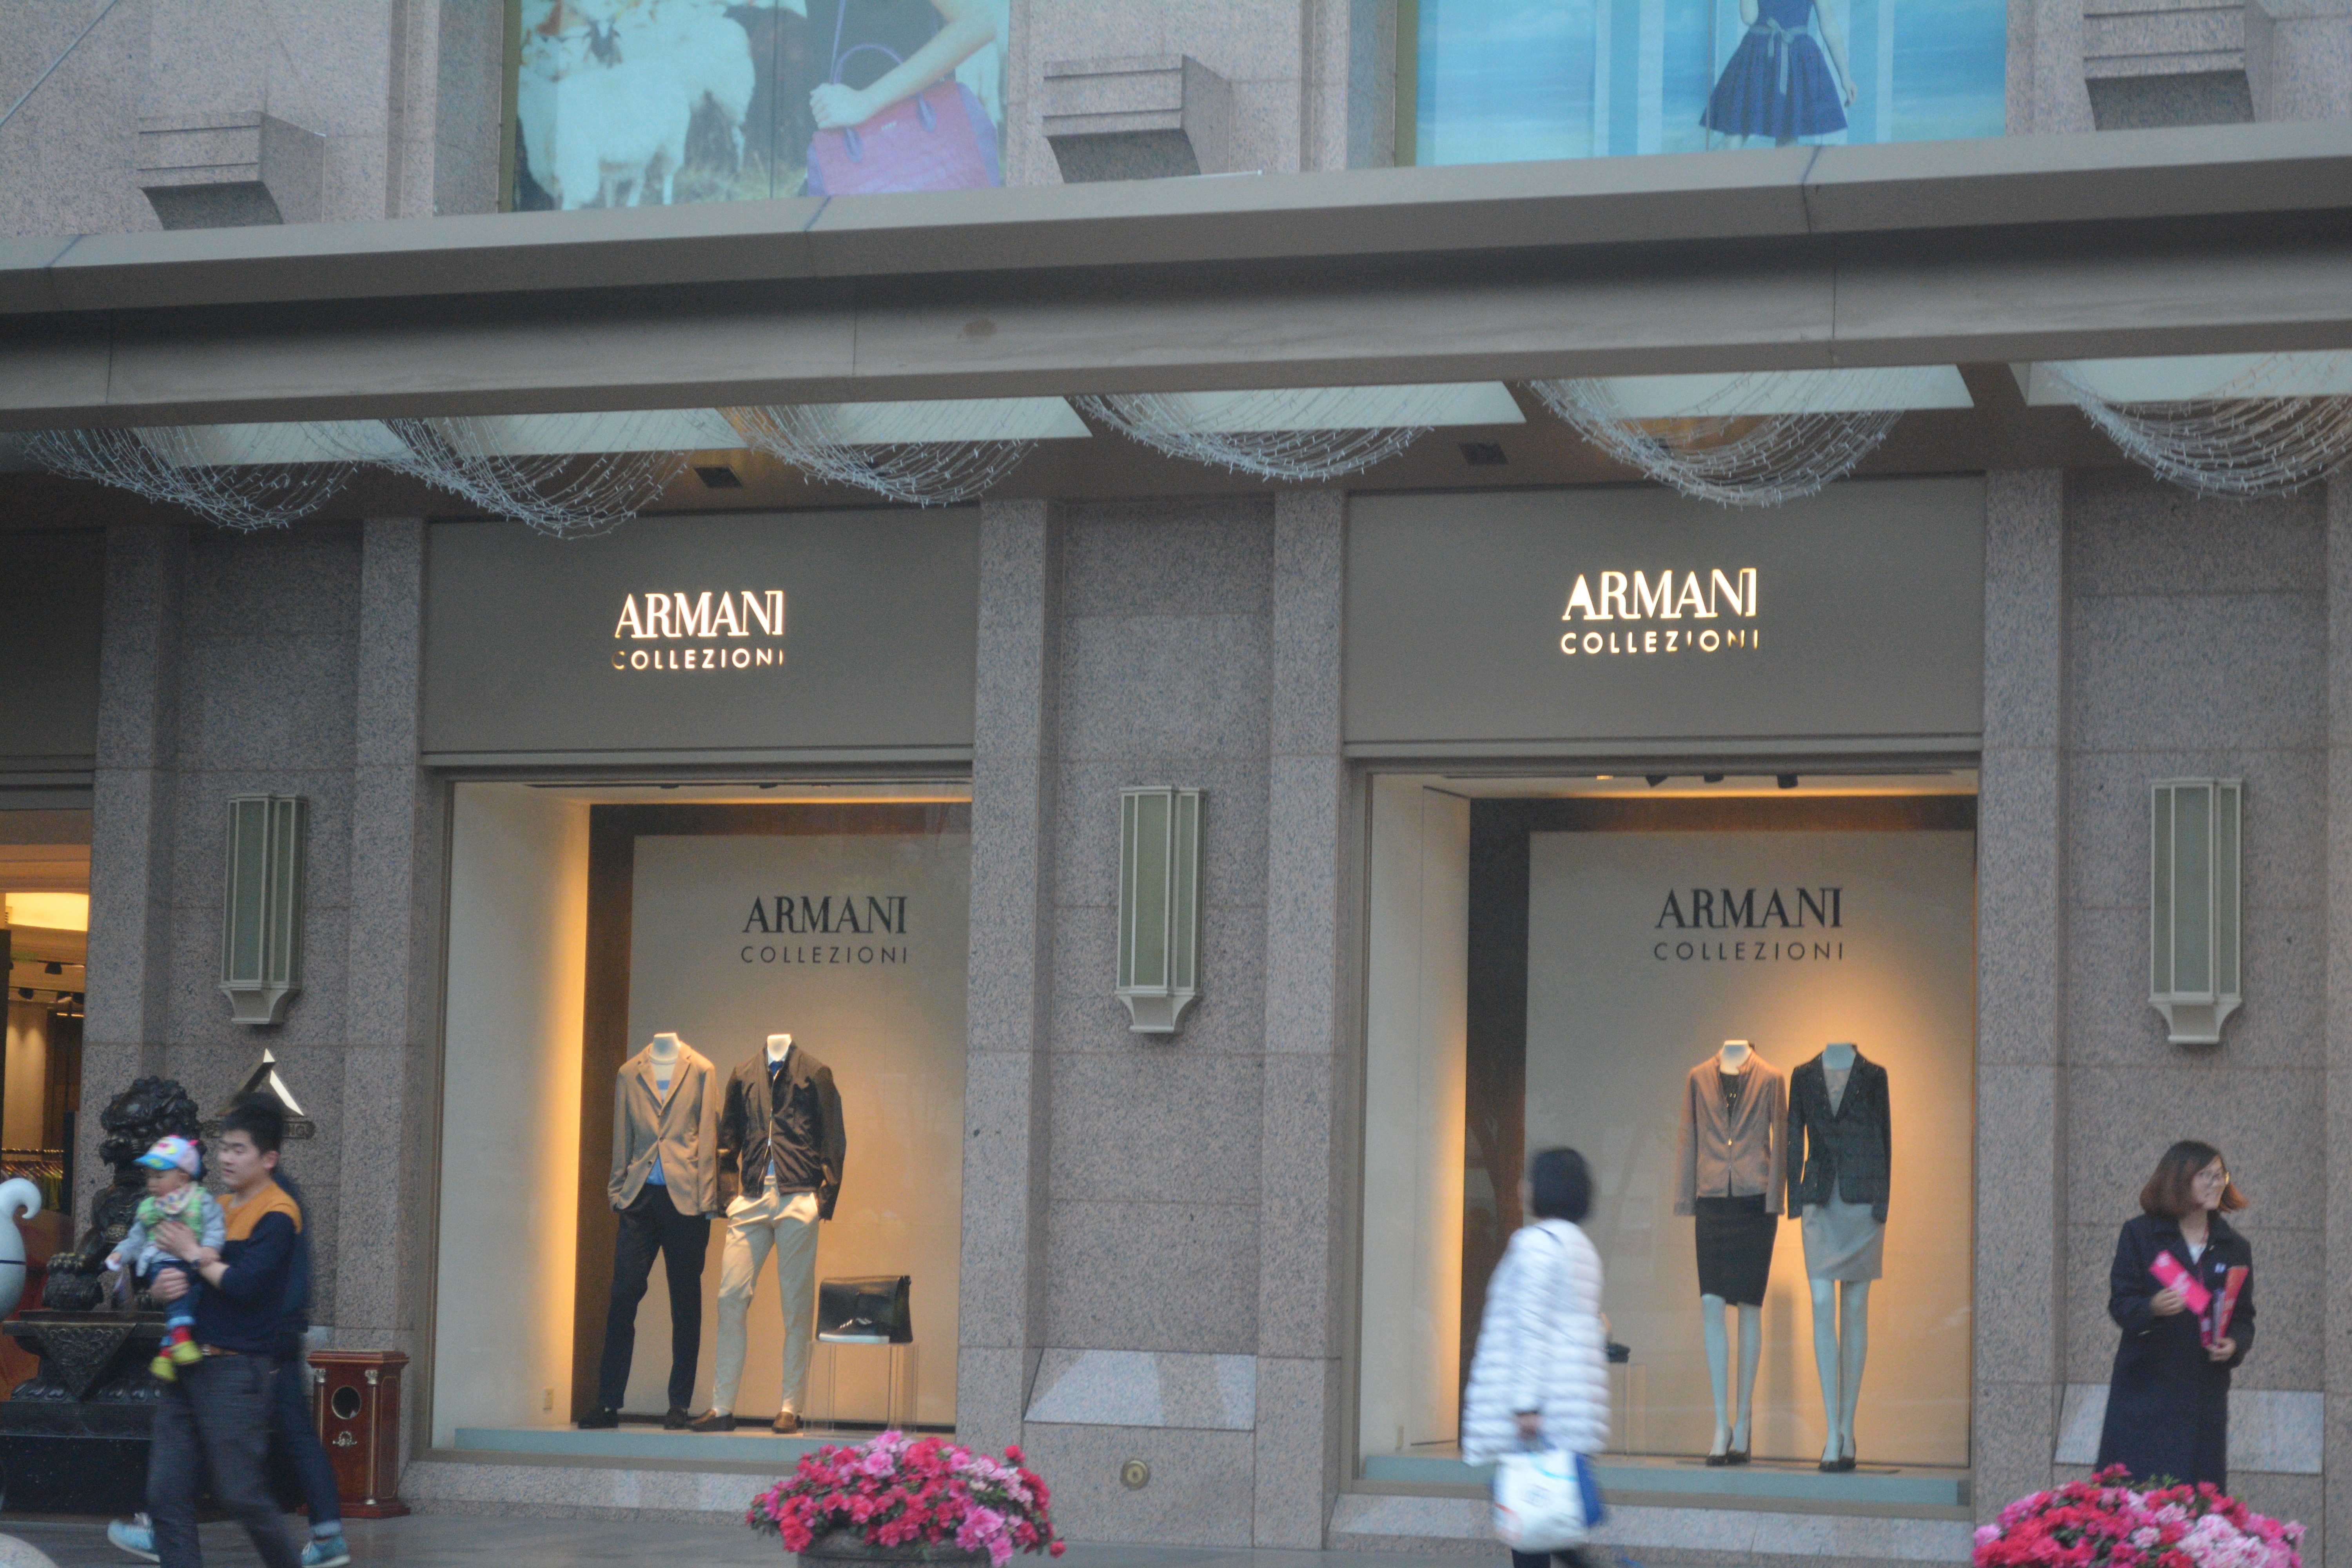
shopping, tourist attraction, retail